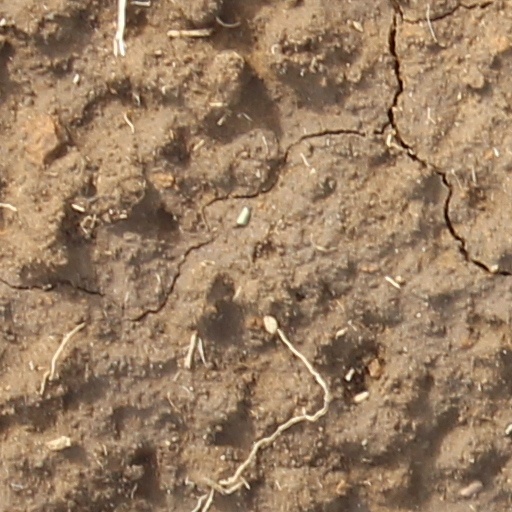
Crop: wheat